Scafell

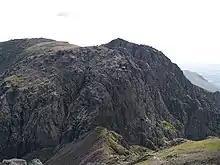
The Broad Stand route is visible directly across the connecting ridge of Mickledore

The route from Scafell Pike to Scafell (or its reverse) is one of the most frustrating in the Lake District. What seems like a direct route is in fact very hazardous as it has to negotiate Broad Stand crag, which is a dangerous and exposed scramble that has caused many accidents and injuries. It is usually treated as a rock climb, with appropriate ropes and belay protection. Wainwright warns against its dangers to walkers. Its dangers are more obvious travelling from Scafell Pike, but travelling from Scafell, the route loses a lot of height before the danger is seen.